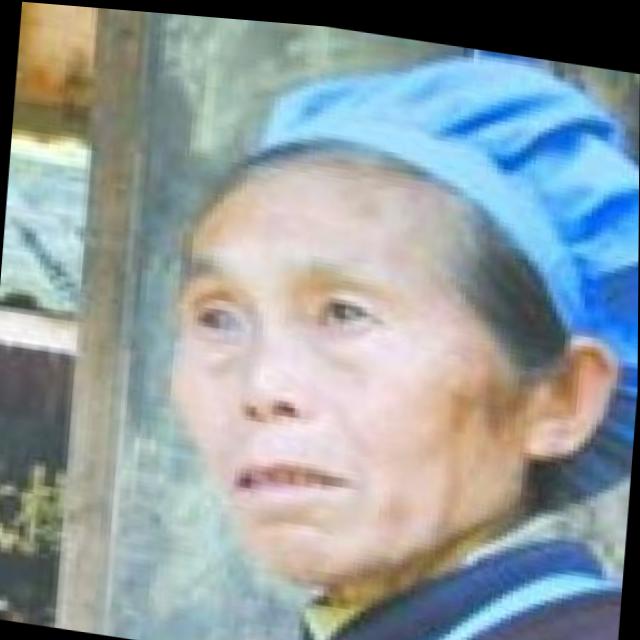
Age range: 65+